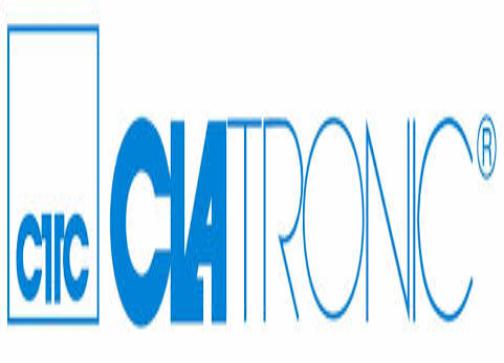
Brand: Clatronic
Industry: Electronic